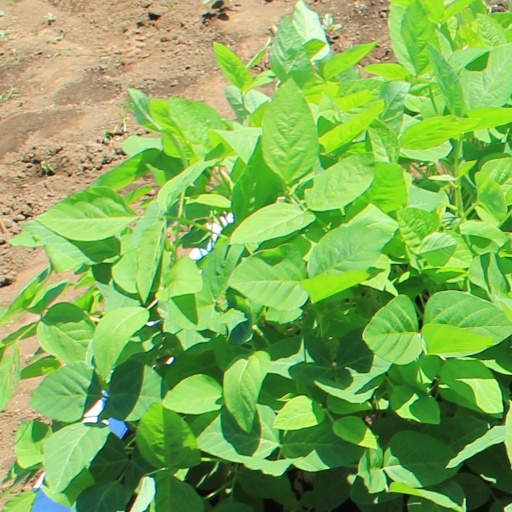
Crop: soybean